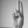
ASL letter: U